Mariscal Gamarra District

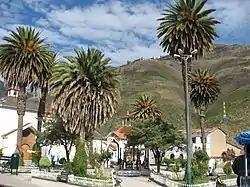

Mariscal Gamarra District is one of the fourteen districts of the Grau Province in Peru.